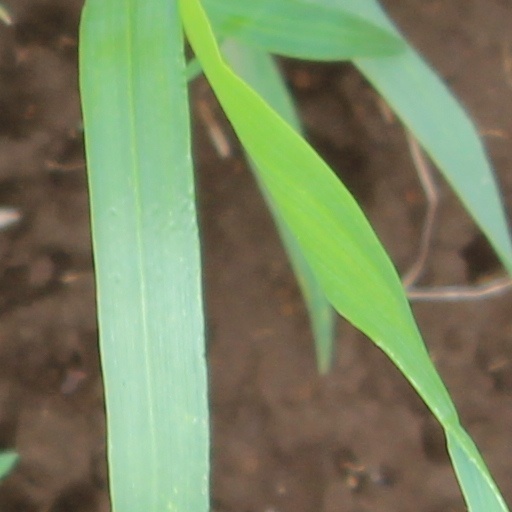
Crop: wheat